Gerard Way

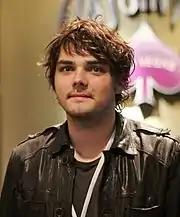
Way in 2012

In interviews, Way has stated that music and his artwork were effective outlets for his longtime battles against depression, alcoholism, and prescription drug abuse. Using music to resolve personal battles has also led Way to create deeply personal songs such as "Helena", which he wrote in memory of his late grandmother.